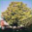
Label: maple_tree